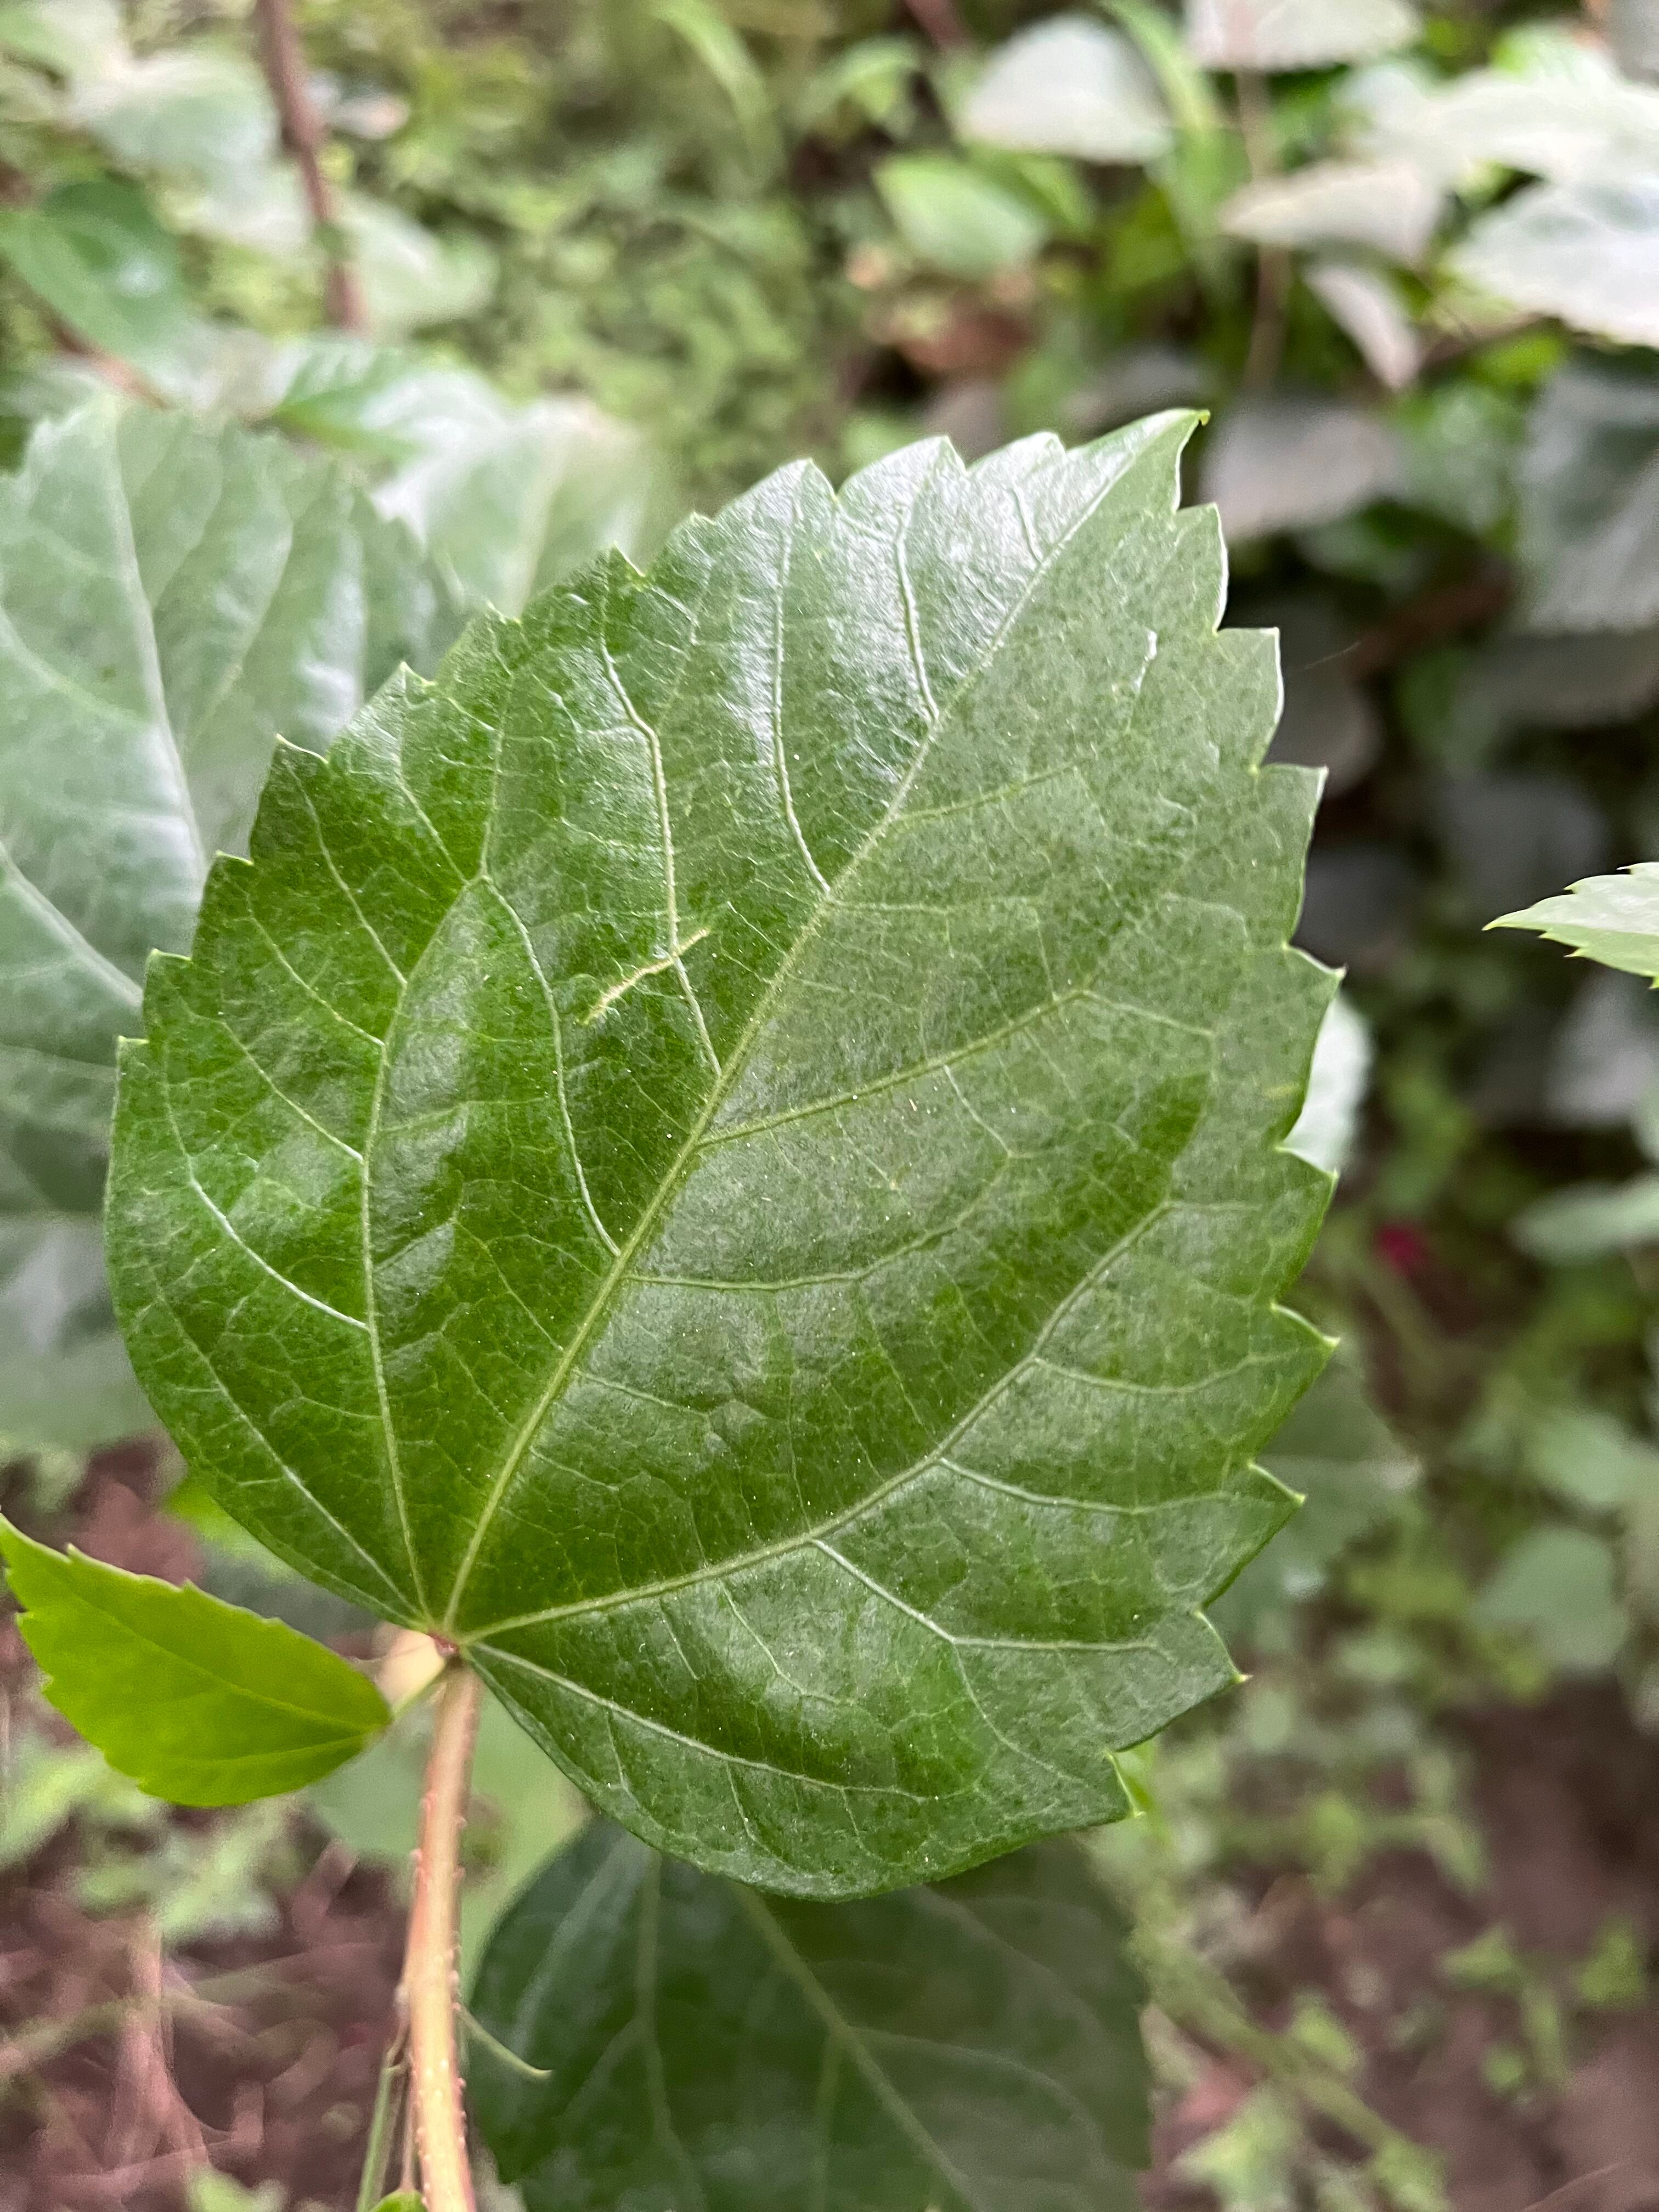
Plant species: hibiscus-rosa-sinensis